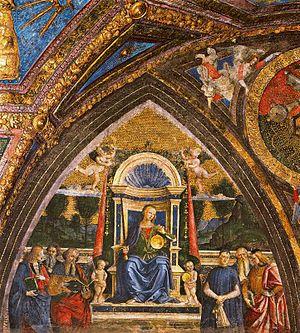
Les appartements Borgia sont une série de six pièces monumentales dans le Palais apostolique du Vatican. Elles font maintenant partie de l'accès aux Musées du Vatican où est hébergée en partie, depuis 1973, la Collection d'Art religieux moderne. Les pièces des appartements Borgia ont été créées comme la résidence privée du pape Alexandre VI et sa famille. Elles sont décorées avec une extraordinaire série de fresques de Bernardino Pinturicchio et ses adjoints réalisées entre 1492 et 1494. Après la mort du pape, les appartements ont été abandonnés. Ils sont ouverts au public depuis la fin du XIXᵉ siècle.